Charles Mingus

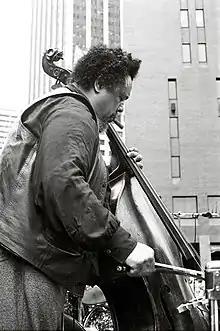
Mingus in 1976 playing the double bass

In 1964, Mingus put together one of his best-known groups, a sextet including Dannie Richmond, Jaki Byard, Eric Dolphy, trumpeter Johnny Coles, and tenor saxophonist Clifford Jordan. The group was recorded frequently during its short existence. Mosaic Records has released a 7-CD set, "Charles Mingus – The Jazz Workshop Concerts 1964–65", featuring concerts from Town Hall, Amsterdam, Monterey ’64, Monterey ’65, & Minneapolis). Coles fell ill and left during a European tour. Dolphy stayed in Europe after the tour ended, and died suddenly in Berlin on June 28, 1964. 1964 was also the year that Mingus met his future wife, Sue Graham Ungaro. The couple were married in 1966 by Allen Ginsberg. Facing financial hardship, Mingus was evicted from his New York home in 1966.